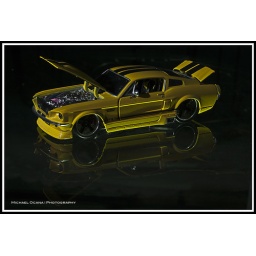
Nissin Di622 from left with DIY Snoot, Yongnou YN460II below of glass table with Rosco Strobist green Colored Gel